Moskvitch 2142

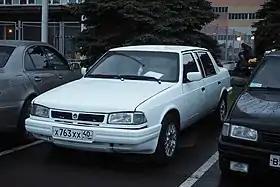

The Moskvitch 2142 is a line of large family cars produced by AZLK's Moskvitch division from 1998 to its bankruptcy in 2002. It was the last and most advanced line of Moskvitch vehicles, marking the end of the fifth generation. Only 3500 vehicles were produced, all aimed at executive and business markets.